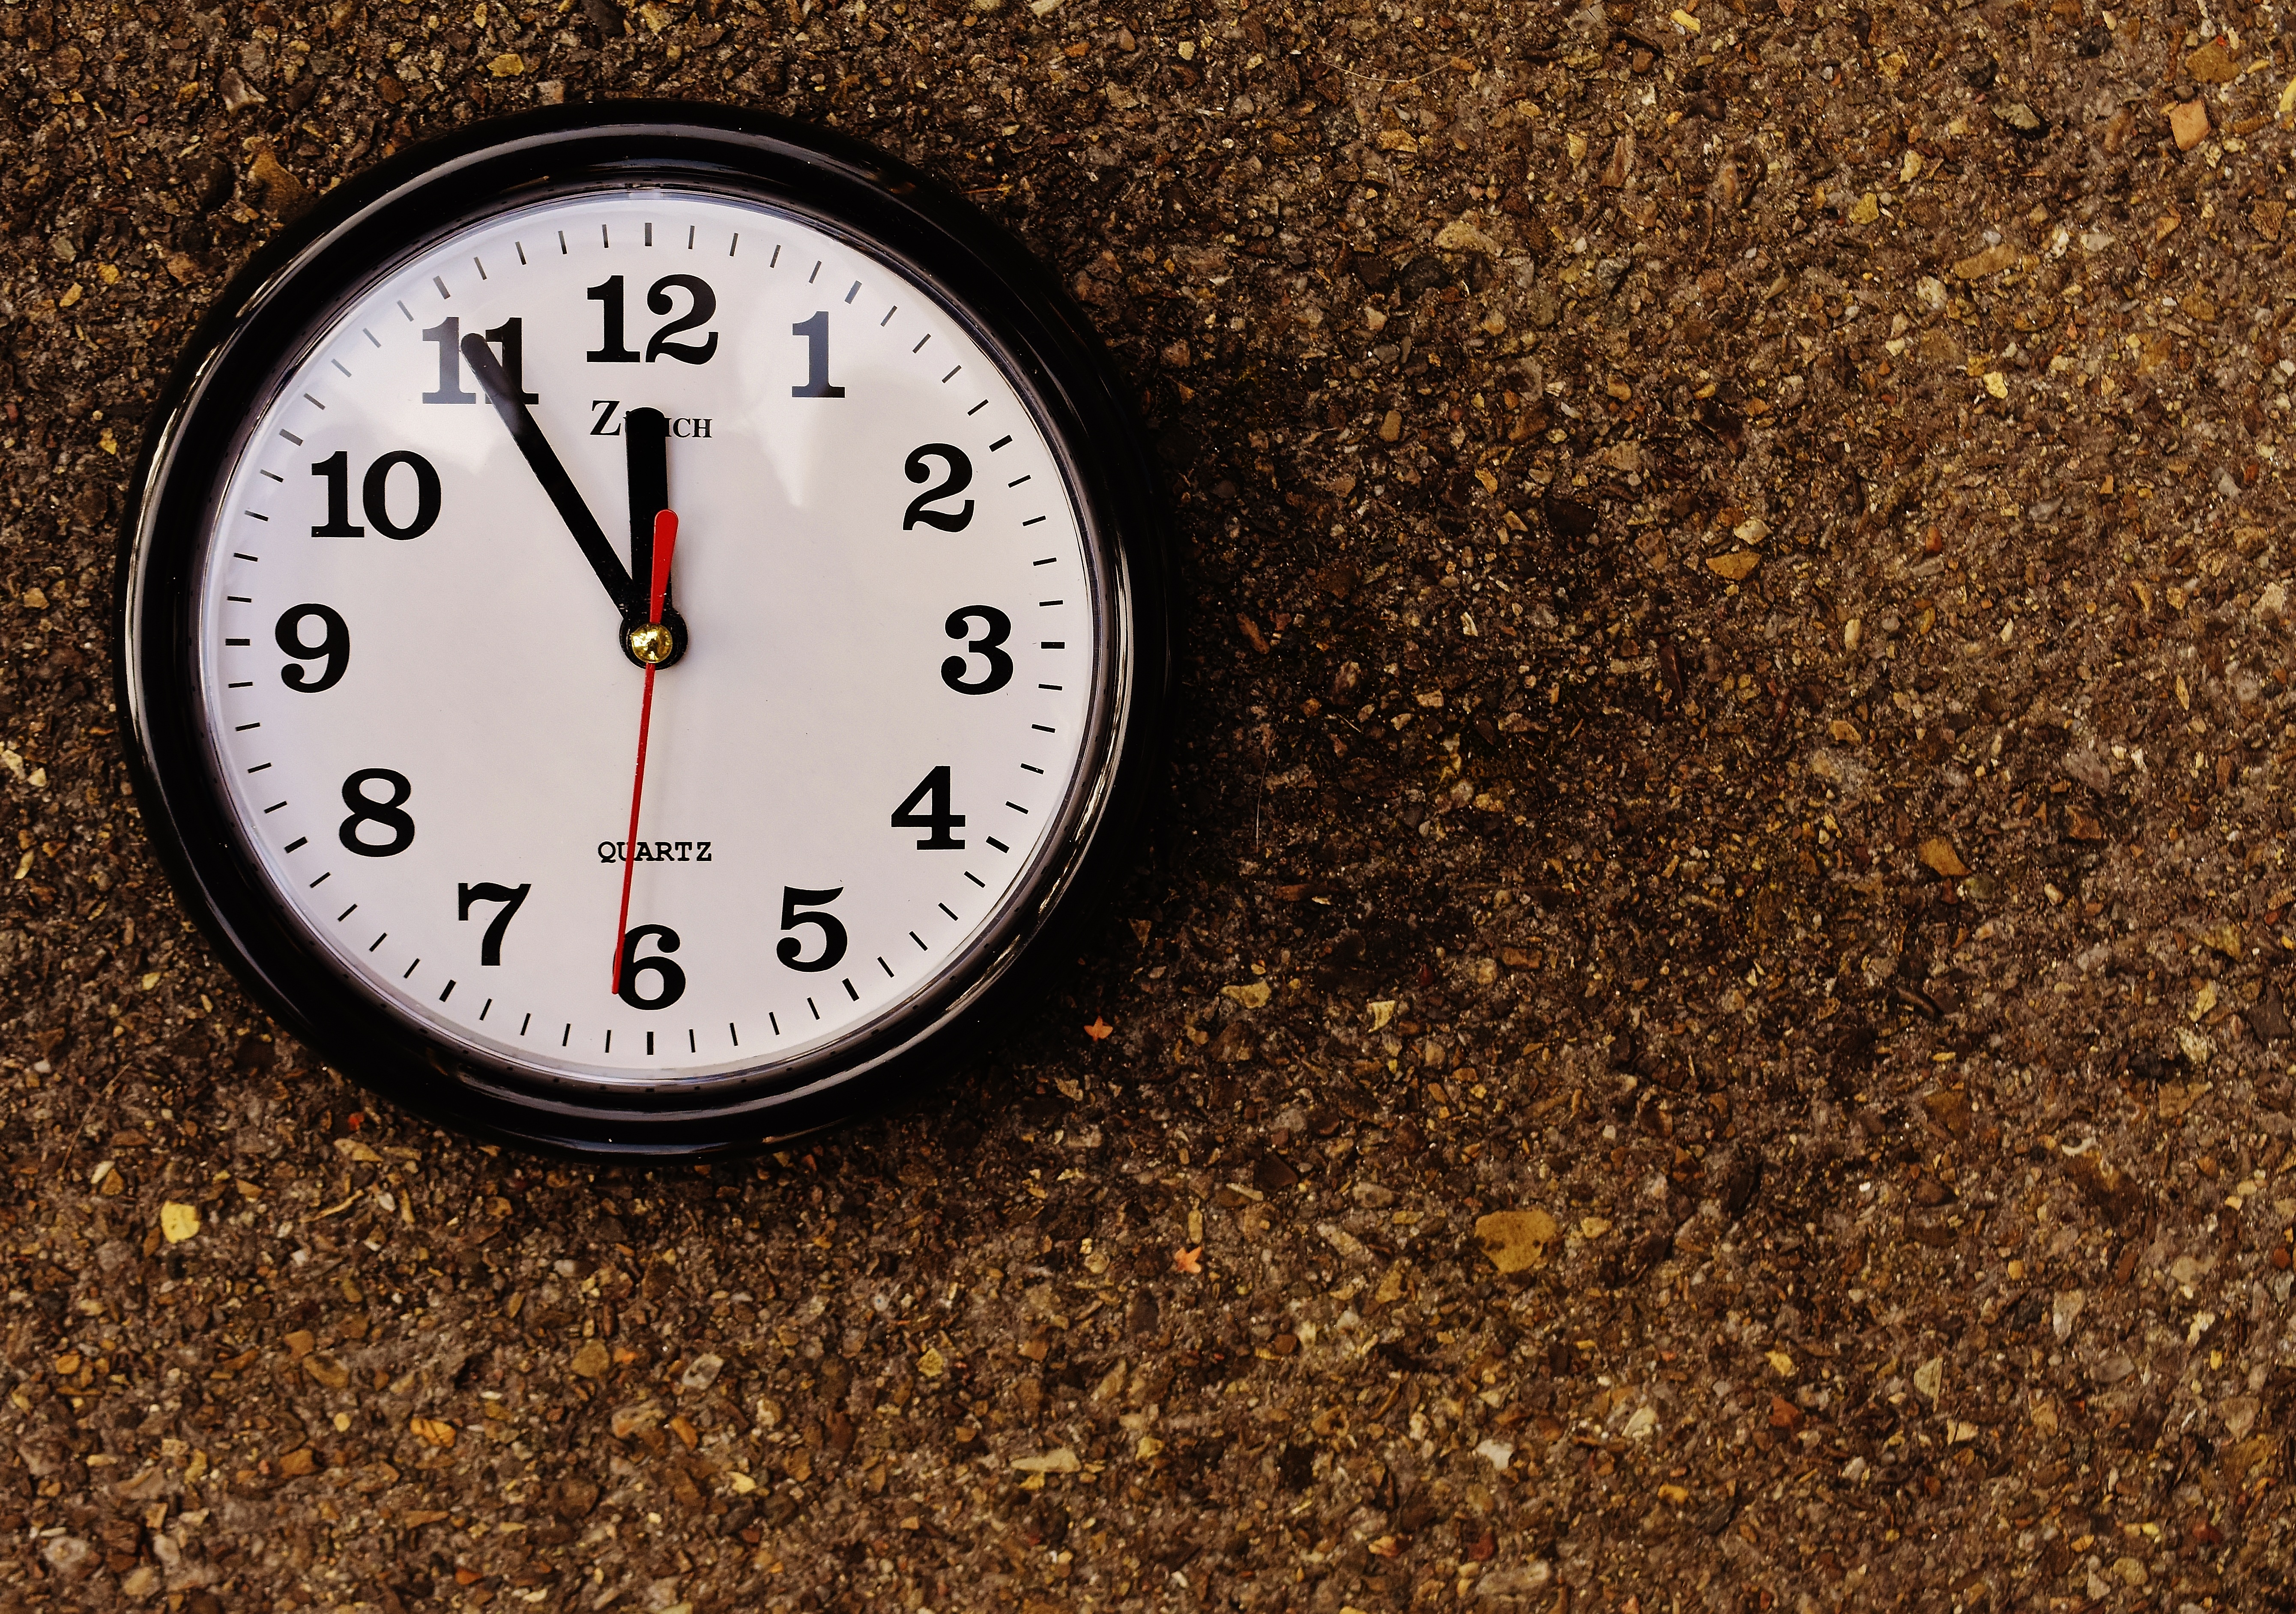
hand, clock, time, alarm clock, soil, timepiece, dial, clock face, disaster, hours, pointer, time indicating, time of, wake up, the eleventh hour